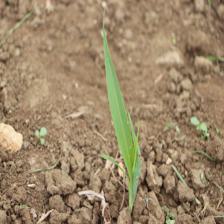
Label: Sorghum